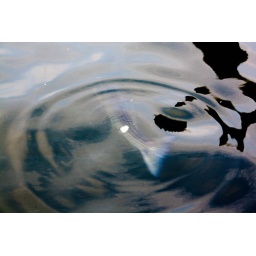
There were huge fish swimming around waiting for people to throw food in.